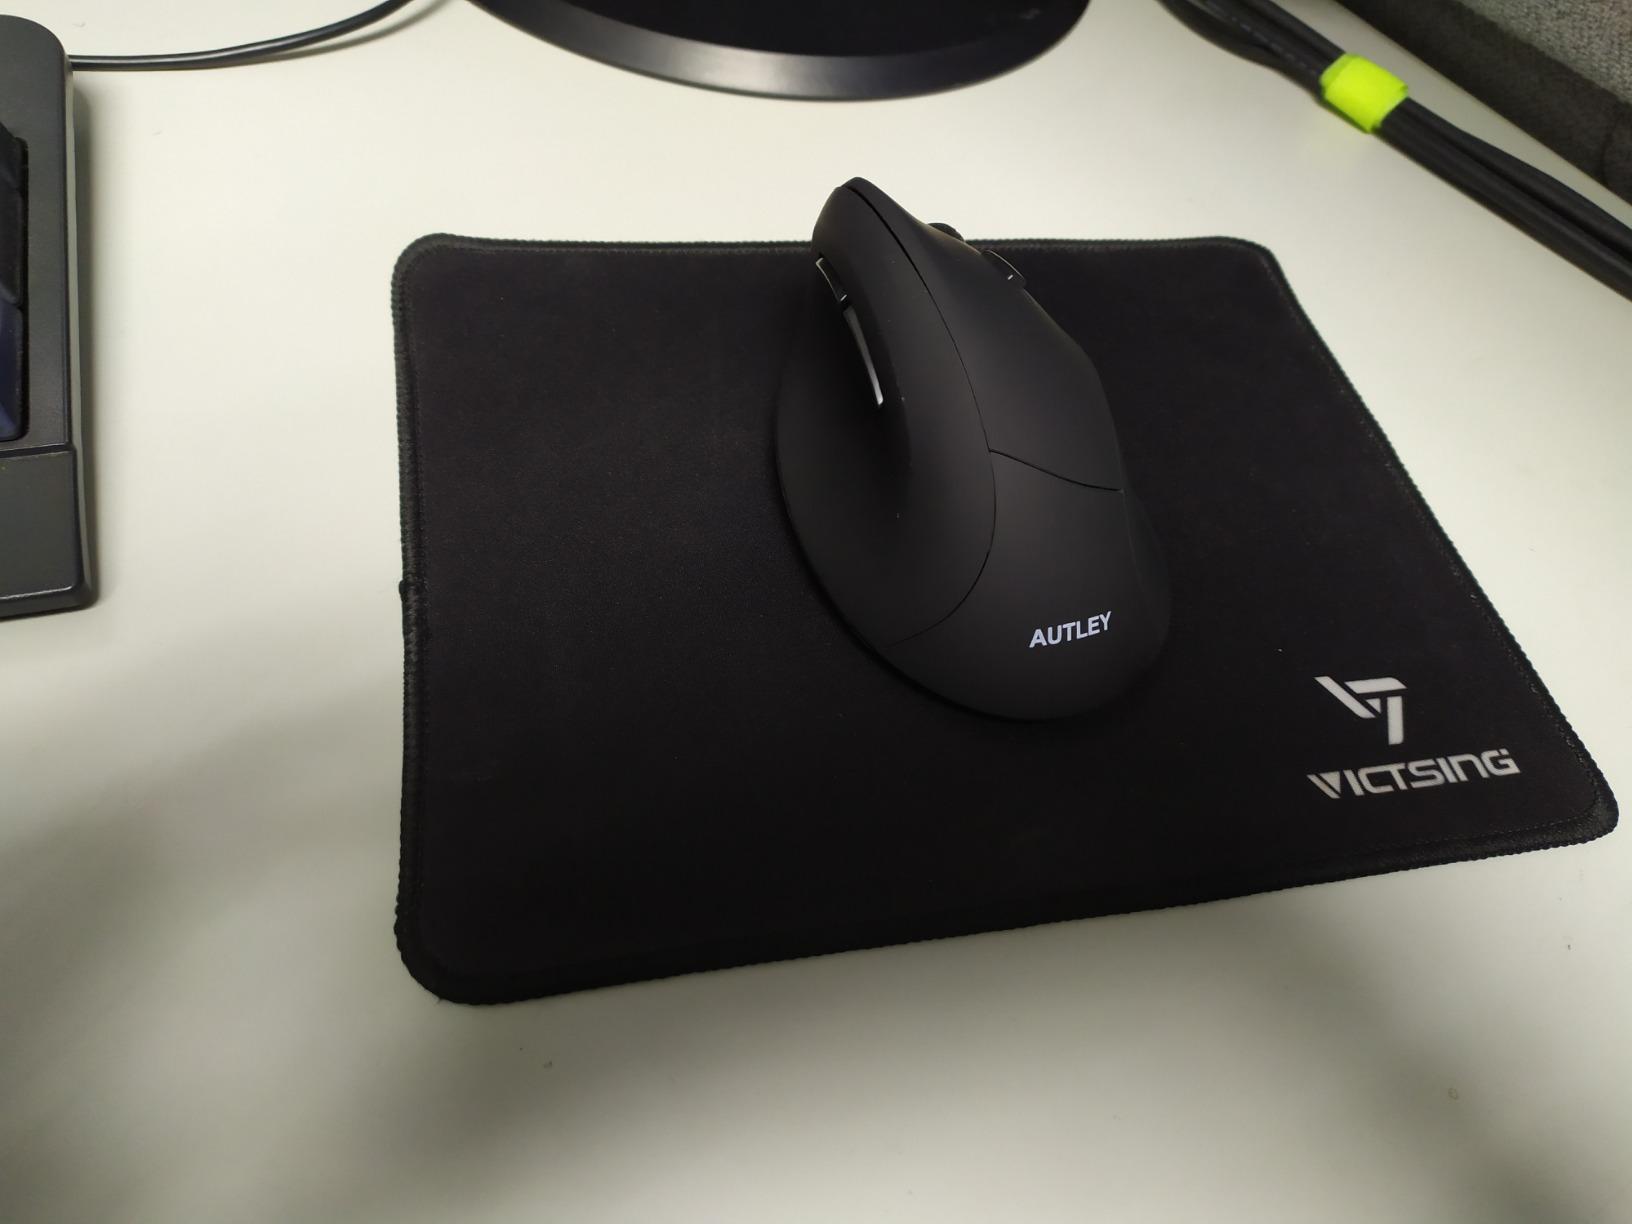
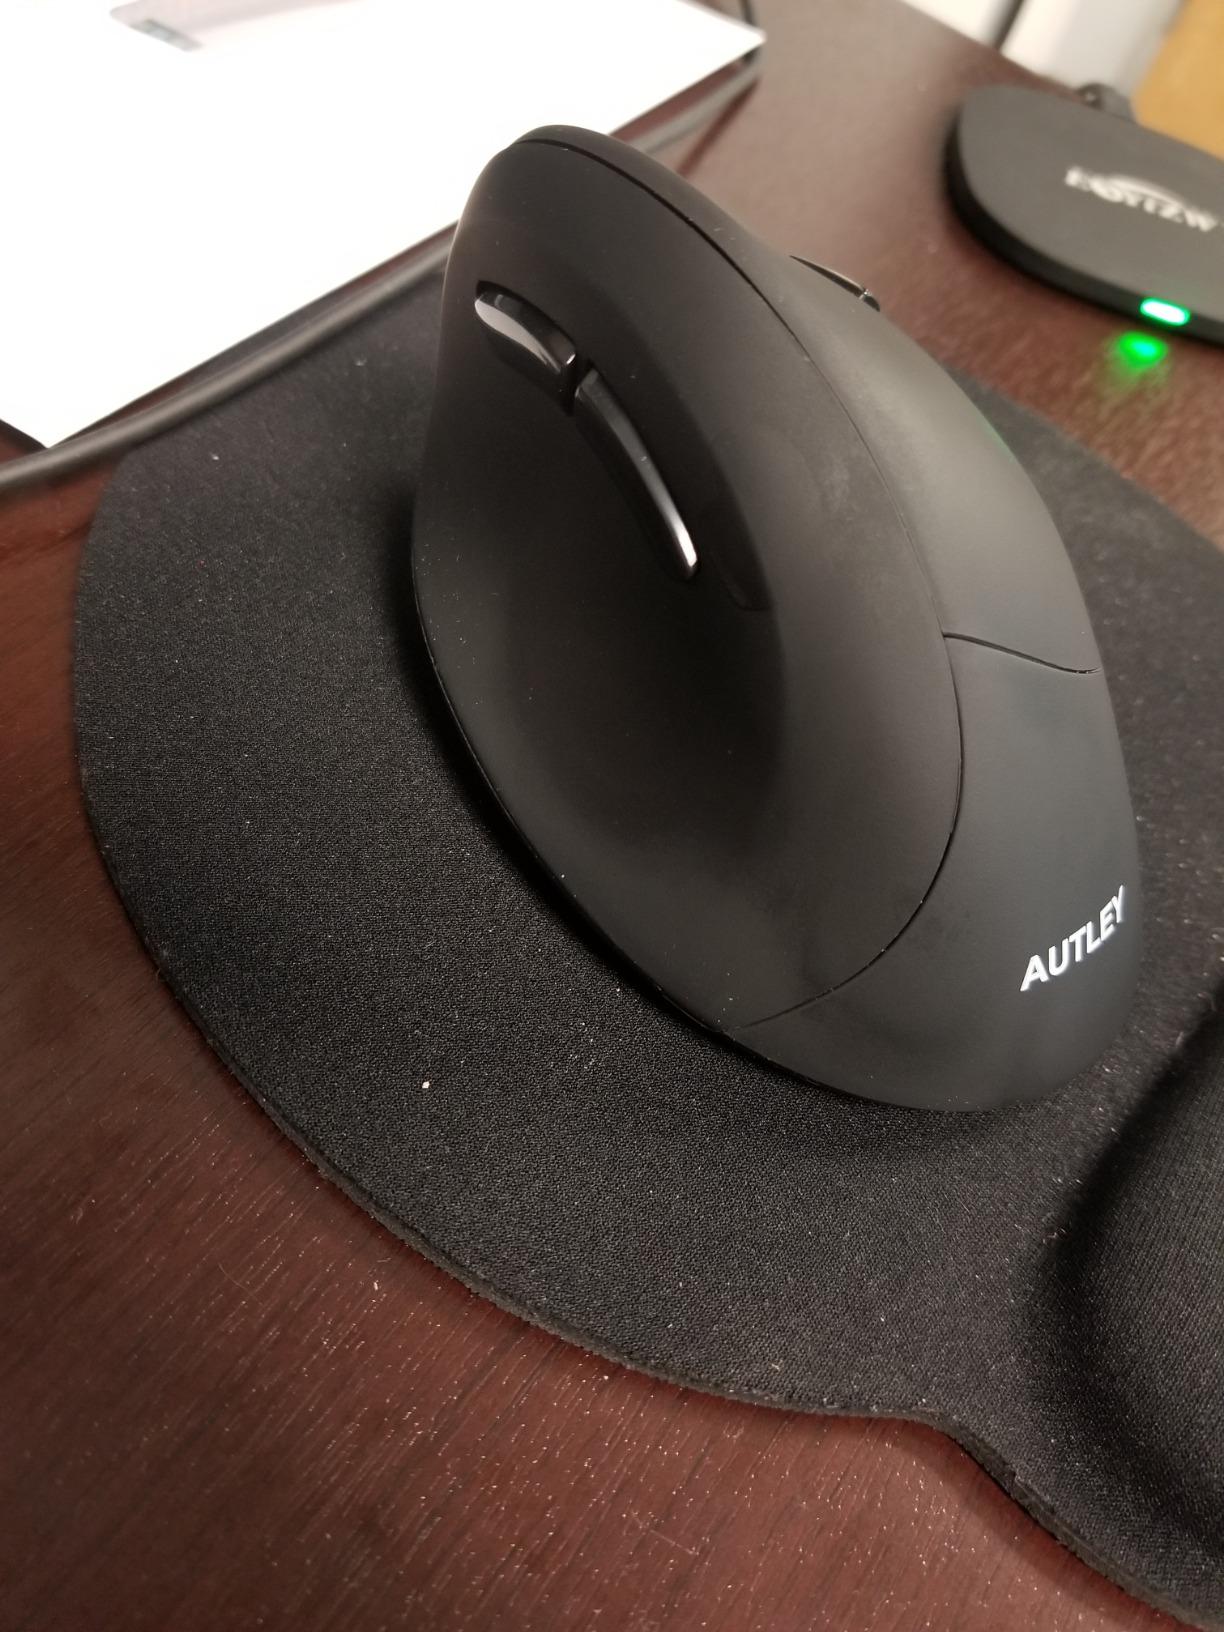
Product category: mouse
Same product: yes